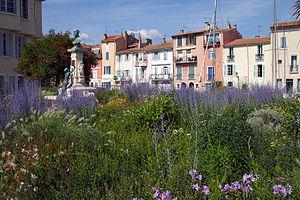
Martigues, Etienne Richaud